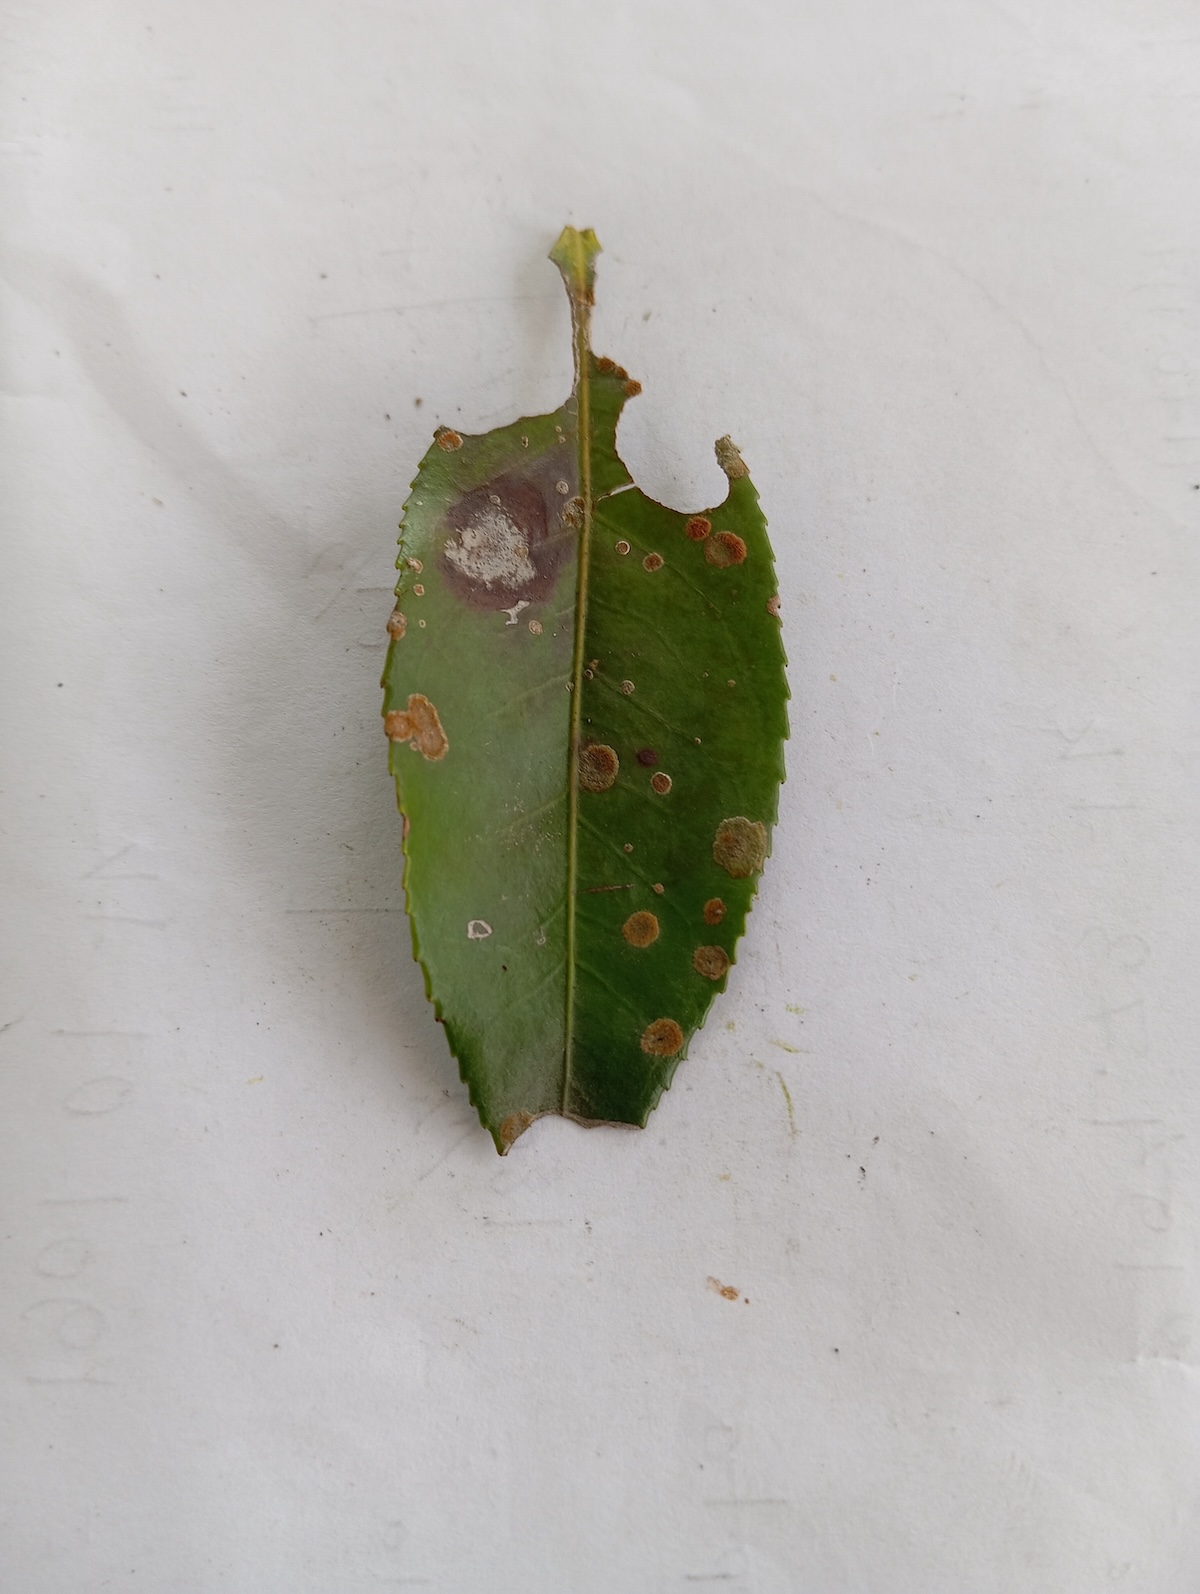
Label: Brown Blight